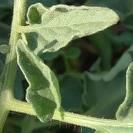
Crop: Tomato
Condition: virosis-d